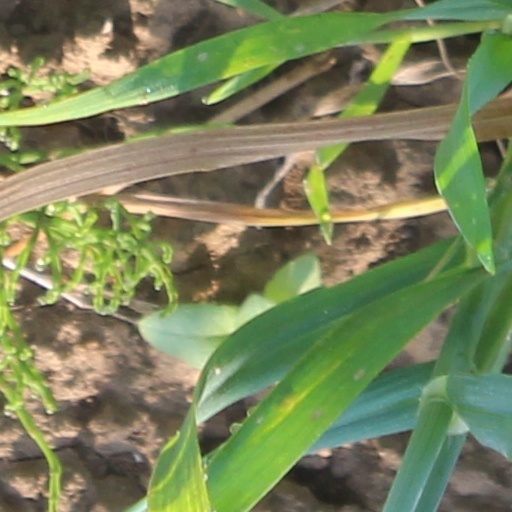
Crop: wheat